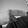
ASL letter: H